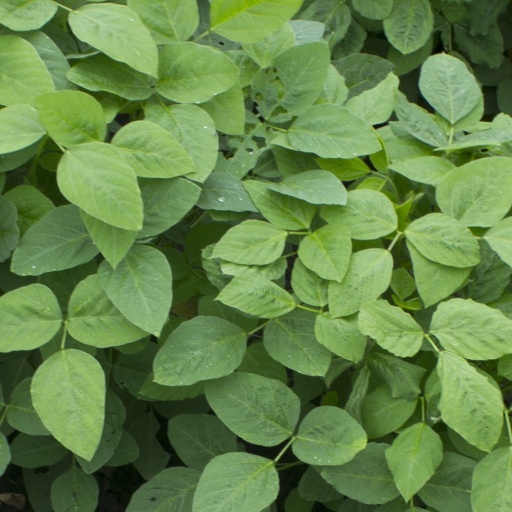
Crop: soybean